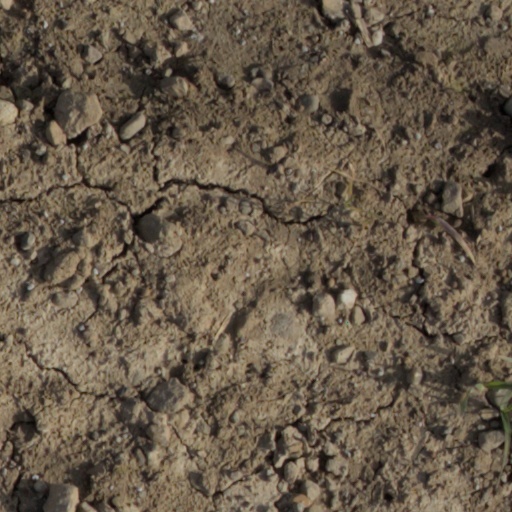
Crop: wheat